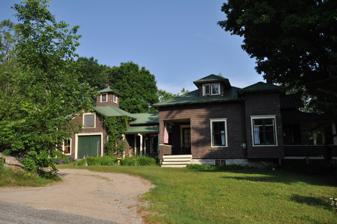
Building: Hall House (Bethel, Maine)
Country: United States of America
Year built: 1910
Historic house in Maine, United States United States historic place Hall House U.S. National Register of Historic Places Show map of Maine Show map of the United States Location 10 Kilborn St., Bethel, Maine Coordinates 44°24′25″N 70°47′9″W / 44.40694°N 70.78583°W / 44.40694; -70.78583 Area 0.7 acres (0.28 ha) Built 1910 ( 1910 ) Architectural style Bungalow/craftsman NRHP reference No. 02001271 Added to NRHP October 31, 2002 The Hall House is a historic house at 10 Kilborn Street in Bethel, Maine .  Built in 1910 by Dana and Alfaretta Hall, this house is a rare and distinctive local example of Craftsman style, especially in consideration of its setting in a small Maine town.  Although it is predominantly Craftsman in style, it structurally harkens to the traditional connected farmsteads of rural New England.  The house was listed on the National Register of Historic Places in 2002. Description and history Little is known about the Hall family and their reasons for building this house.  Apparently it was built to serve as either a retirement home or as an "in-town" house for the Halls, who were known to farm elsewhere in the county.  The house was built over a three-month period in the summer of 1910. The house is a wood-frame structure 1 + 1 ⁄ 2 stories in height, clad in shingles, with a hipped standing seam metal roof, and resting on a foundation of stone and stone-faced concrete.  The main block of the house is connected to a similarly styled carriage house via a single-story hyphen which is fronted by a porch, reminiscent of typical New England connected farmsteads.  Its main (south-facing) facade is three bays wide, with a slightly projecting tower-like section in the right bay, which has its own low-pitch pyramidal roof,  The center section has a sash window, and the left bay has a recessed porch providing access to the entrance.  A hip-roof dormer projects from the roof above the main facade.  A porch on the east side wraps around to the north side of the house, separated from the tower projection by a fieldstone chimney.  A rectangular projection intrudes on the porch, topped by a gable dormer. The carriage house has a similar low-pitch hip roof to that found on the main house, with a gable end above the barn-style door that is centered on the southern facade.  The roof is topped by a square cupola with small windows on each side, and its own pyramidal roof.  The front gable provides space for a hay door above the main entrance. The interior of the house is finished in plaster and trimmed in varnished pine.  The kitchen has original cabinetry, and there is a builtin buffet in the dining room and a bookcase in the living room.  The interior of the tower projection provides a small light-filled sitting area. See also National Register of Historic Places listings in Oxford County, Maine References